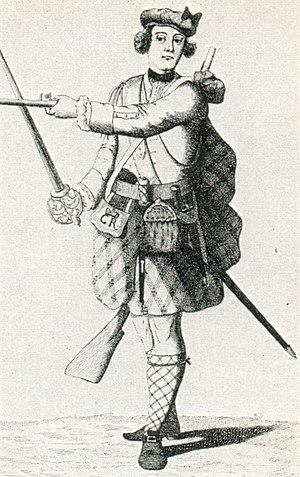
Les Highland Clearances ou Fuadaich nan Gàidheal sont des déplacements forcés de la population des Highlands écossais au XVIIIᵉ siècle, qui ont pris de l'ampleur à partir de la rébellion jacobite de 1708 et de l'Acte de Désarmement de 1716, pour culminer après la bataille de Culloden.